Moreton Corbet

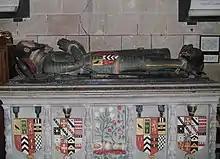
Tomb of Sir Richard Corbet and Margaret Corbet

The Church of England parish church of St Bartholomew is a grey stone church beside the castle. It has a Norman chancel, a later south aisle and an unusual trochoidal west window. There is good stained glass throughout – notably the large 19th-century east window, with its images of many children.